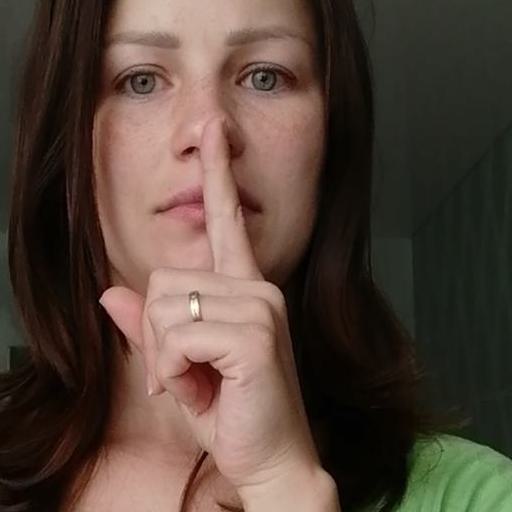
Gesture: mute